Yakovlev Yak-30 (1960)

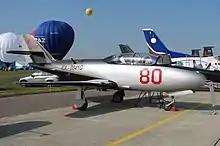
Yakovlev Yak-30 (RA-0841G)

Factory testing took place from 20 May 1960 through March 1961. A total of 82 flights were made with 43 hours 36 minutes of flight time. No difficulties in operating the aircraft were found.